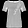
Label: T - shirt / top